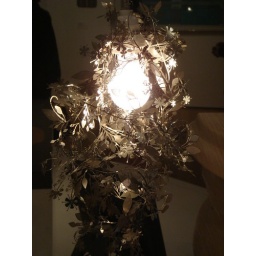
This was a lamp that had wire leaves and flowers hanging over it.